Oskar Müller

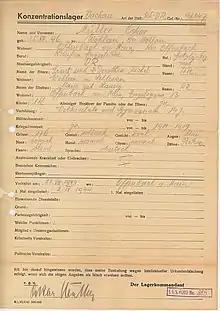
Registration form of Oskar Müller as a prisoner at Dachau Nazi Concentration Camp

Oskar Müller (25 June 1896 – 14 January 1970) was a German politician who was the first employment minister in Hesse after World War II.